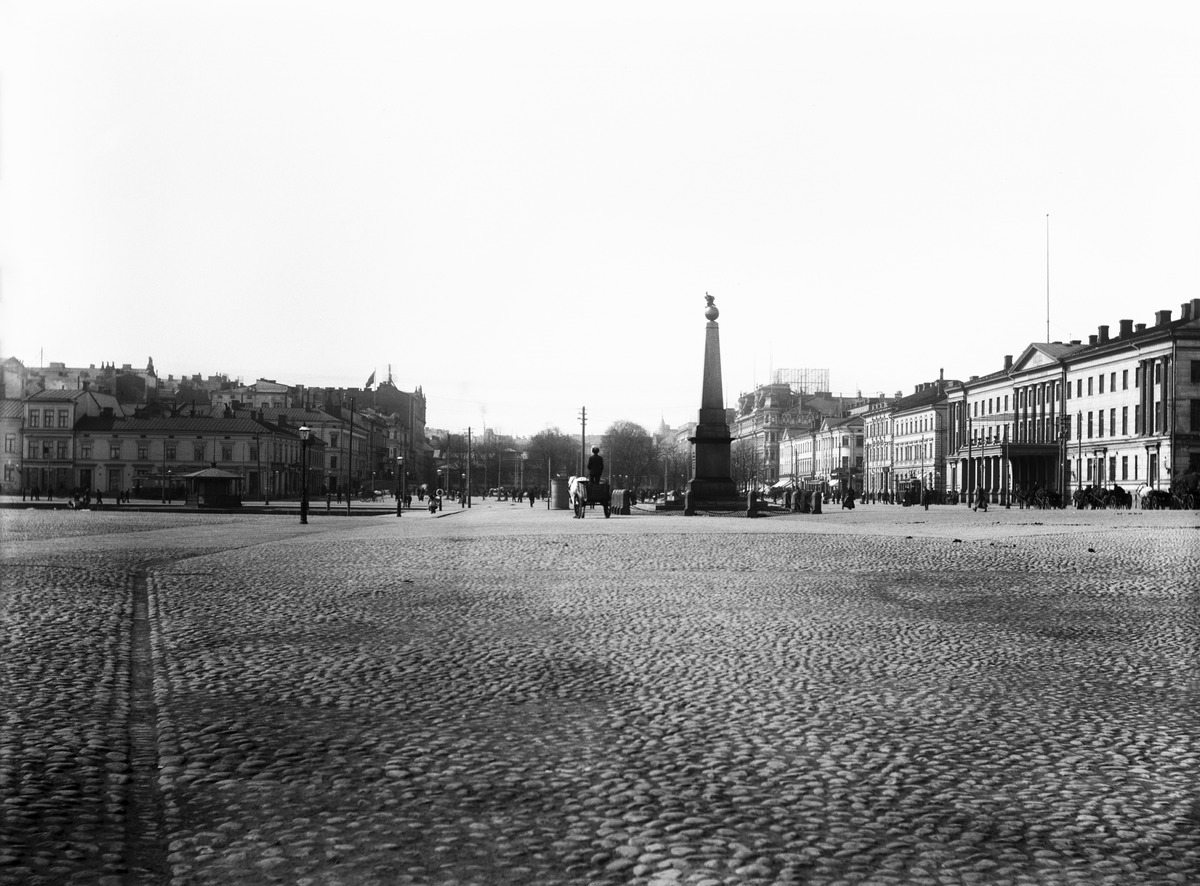
Näkymä Kauppatorille
sisällön kuvaus: Näkymä Kauppatorille. mustavalkoinen
Kuvaaja: Lindbohm, Ivar Werner Johannes, valokuvaaja, Lindbohm, Ines Aurora, valokuvaaja, Lindbohm, Knut Hjalmar, valokuvaaja
Ajankohta: kuvausaika 1899-1909
Aiheet: torit, kadut, muistomerkit